Banshū-Akō Station

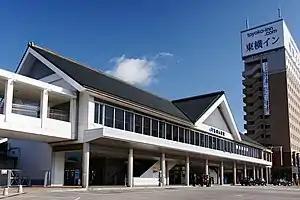
Banshū-Akō Station

is a junction passenger railway station located in the city of Akō, Hyōgo Prefecture, Japan, operated by the West Japan Railway Company (JR West). The prefix "Banshū", indicating the station's location in the old Harima province, was given to distinguish the station from on the Iida Line in Nagano Prefecture (now Komagane Station), which, although pronounced differently, use the same "kanji" characters as Akō.